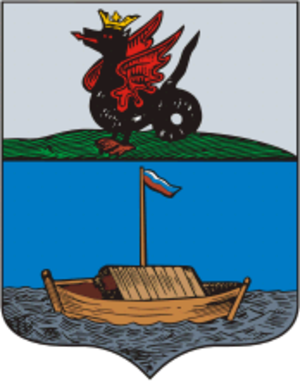
Le Zilant est une créature légendaire apparenté aux dragons et aux vouivres. Depuis 1730, il est le symbole de Kazan. Ce serpent ailé fait partie du folklore tatar et russe et est mentionné dans les légendes de la fondation de Kazan.
Laïchevo est une ville de la république du Tatarstan, en Russie, et le centre administratif du raïon de Laïchevo. Sa population s'élevait 8 518 habitants en 2017.